Arnaldo Balay

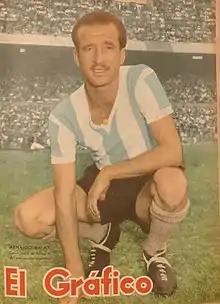

Arnaldo Balay (2 September 1928 – 28 September 2006) was an Argentine footballer. He played in three matches for the Argentina national football team from 1955 to 1958. He was also part of Argentina's squad for the 1955 South American Championship.